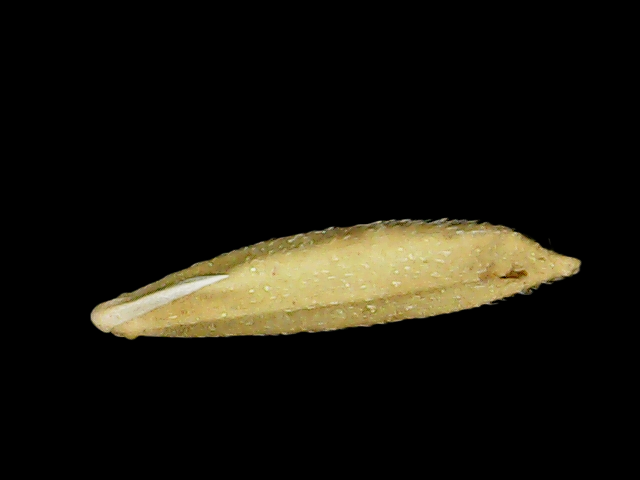
Rice variety: Binadhan20